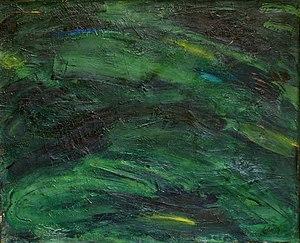
peinture
Jean Louis Robert Labellie, dit Jean Labellie, né le 18 juin 1920 au Rouget, est un peintre paysagiste abstrait français. Il vit depuis 1970 à Eus.